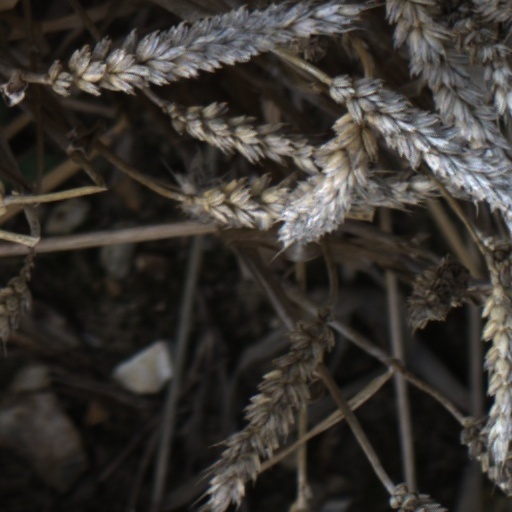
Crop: wheat